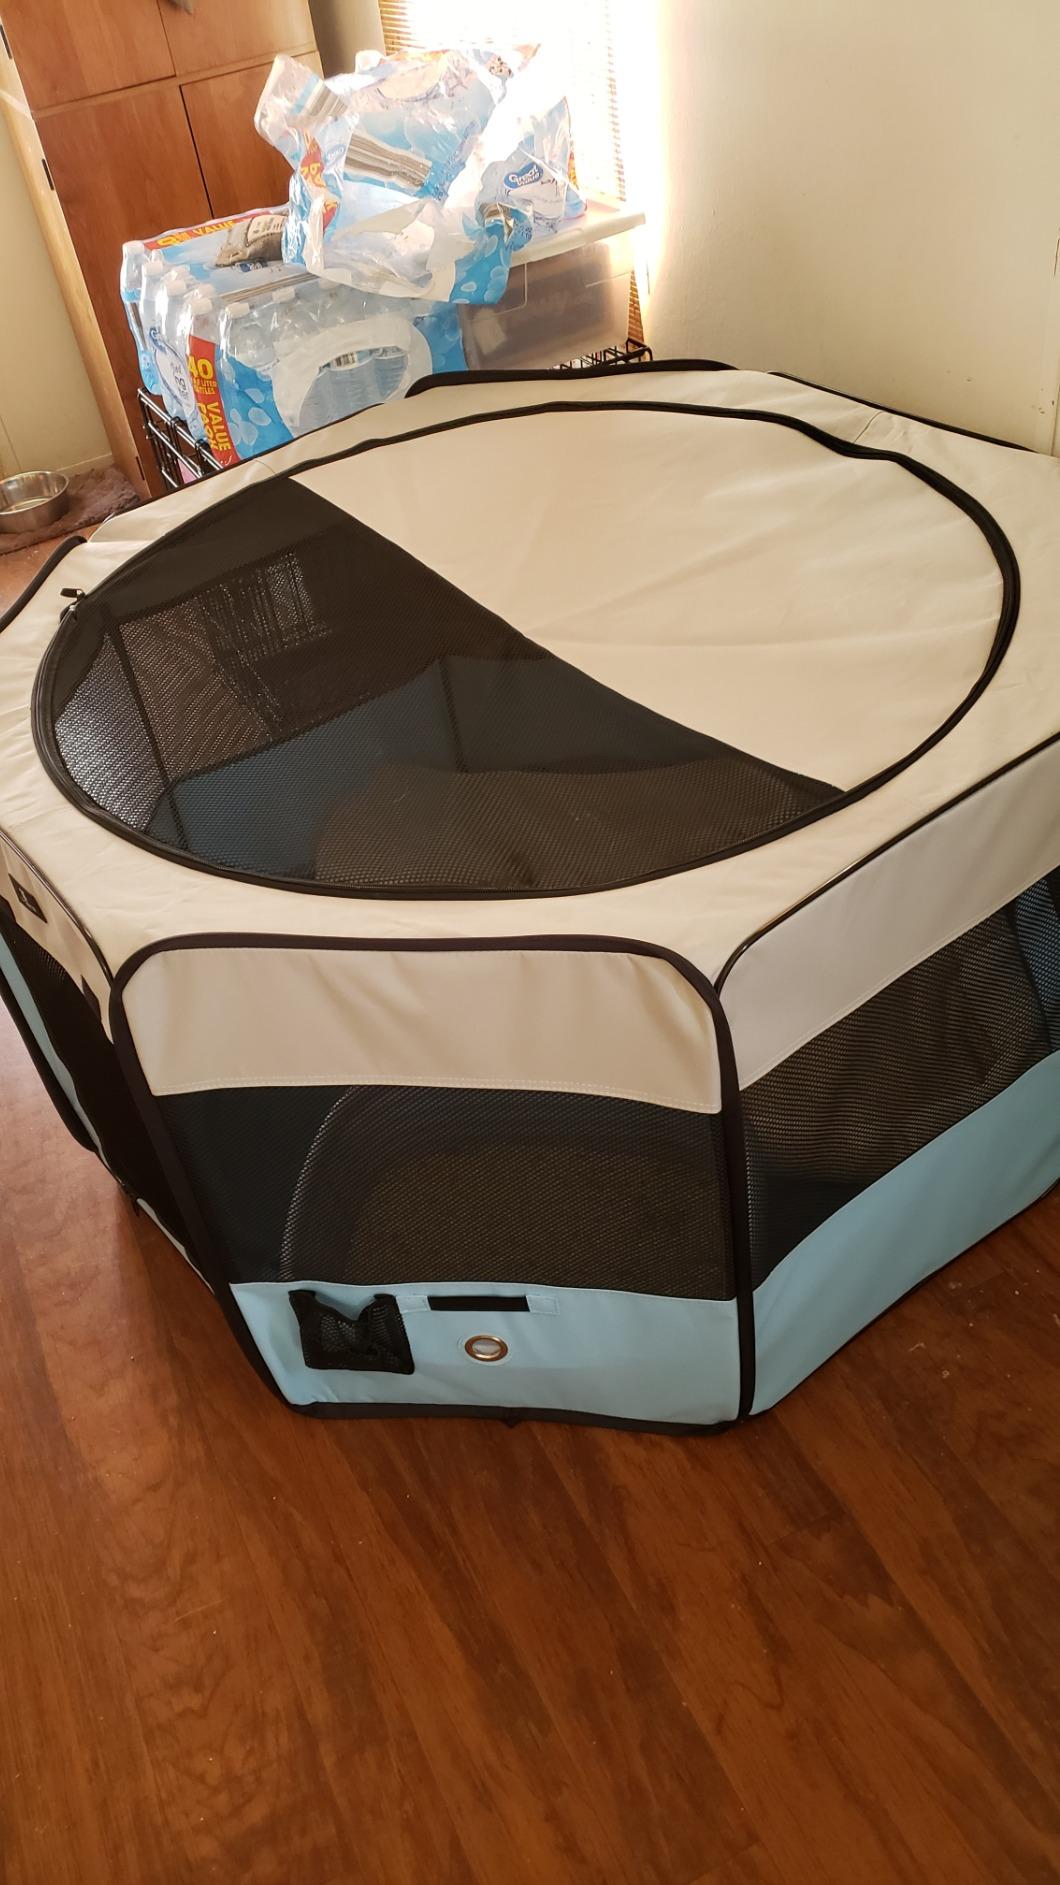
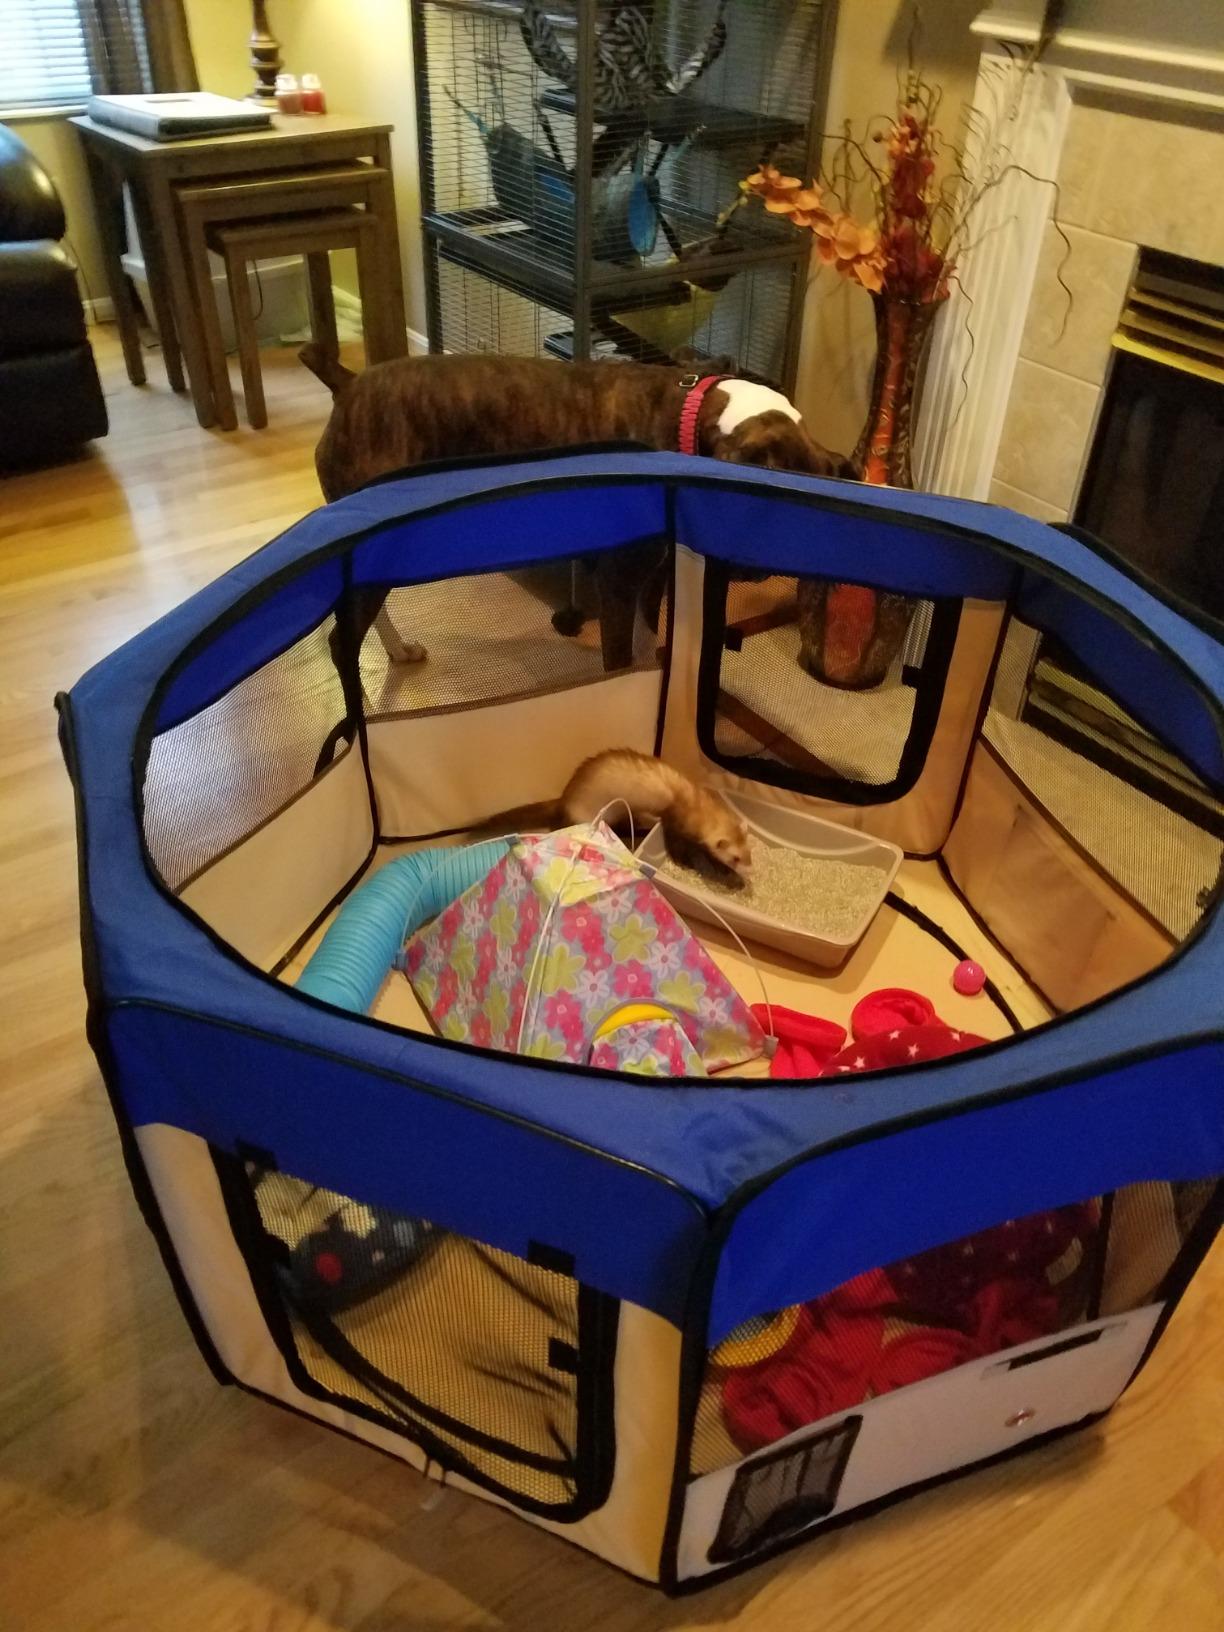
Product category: items_kennel
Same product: no